L'Estampe originale

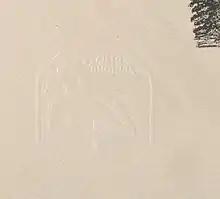
The blind stamp used on every print, Alexandre Charpentier

Commentators at the time and subsequently have unanimously praised the success of the publisher, André Marty, in collecting a stellar group of artists, and in many cases getting them to produce some of their finest prints. Together the group display the main currents in the diverse and vibrant Parisian art scene of the period. After the Etching Revival beginning in the 1850s, France saw another wave of productivity in printmaking in the 1890s, with a great variety of techniques, subjects, and styles.